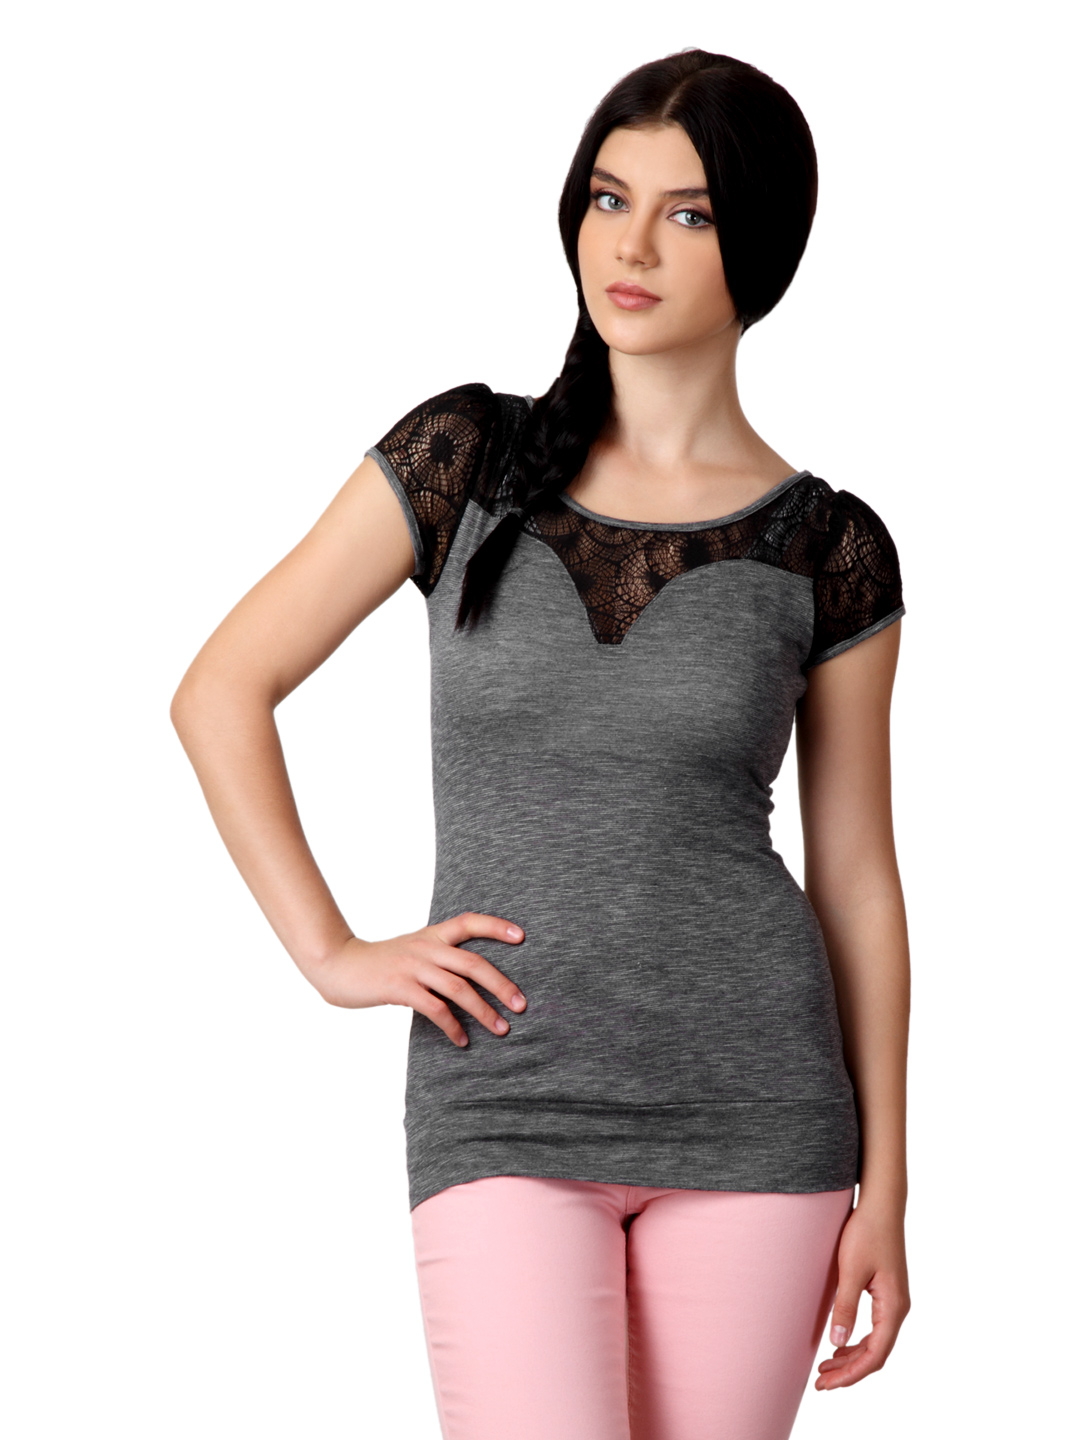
Tonga Women Grey Top
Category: Apparel / Topwear / Tops
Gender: Women
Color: Grey
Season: Summer 2012
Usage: Casual